Five Guns West

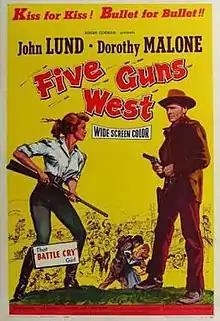
Film poster

Five Guns West is a 1955 Western film set during the American Civil War directed by Roger Corman. It was Corman's first film as director although he had already made two as producer. It was the second film released by the American Releasing Company, which later became American International Pictures.